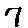
Label: 7